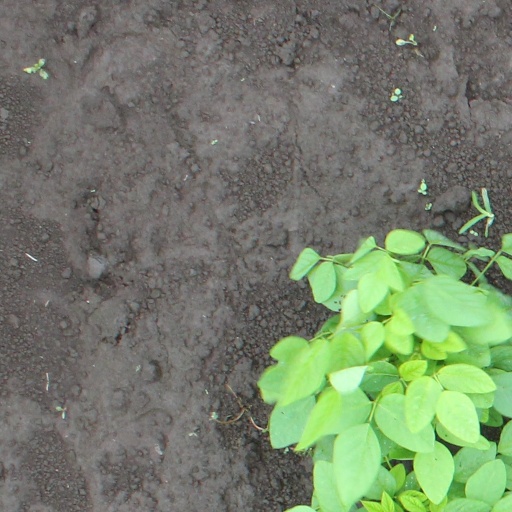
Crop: soybean